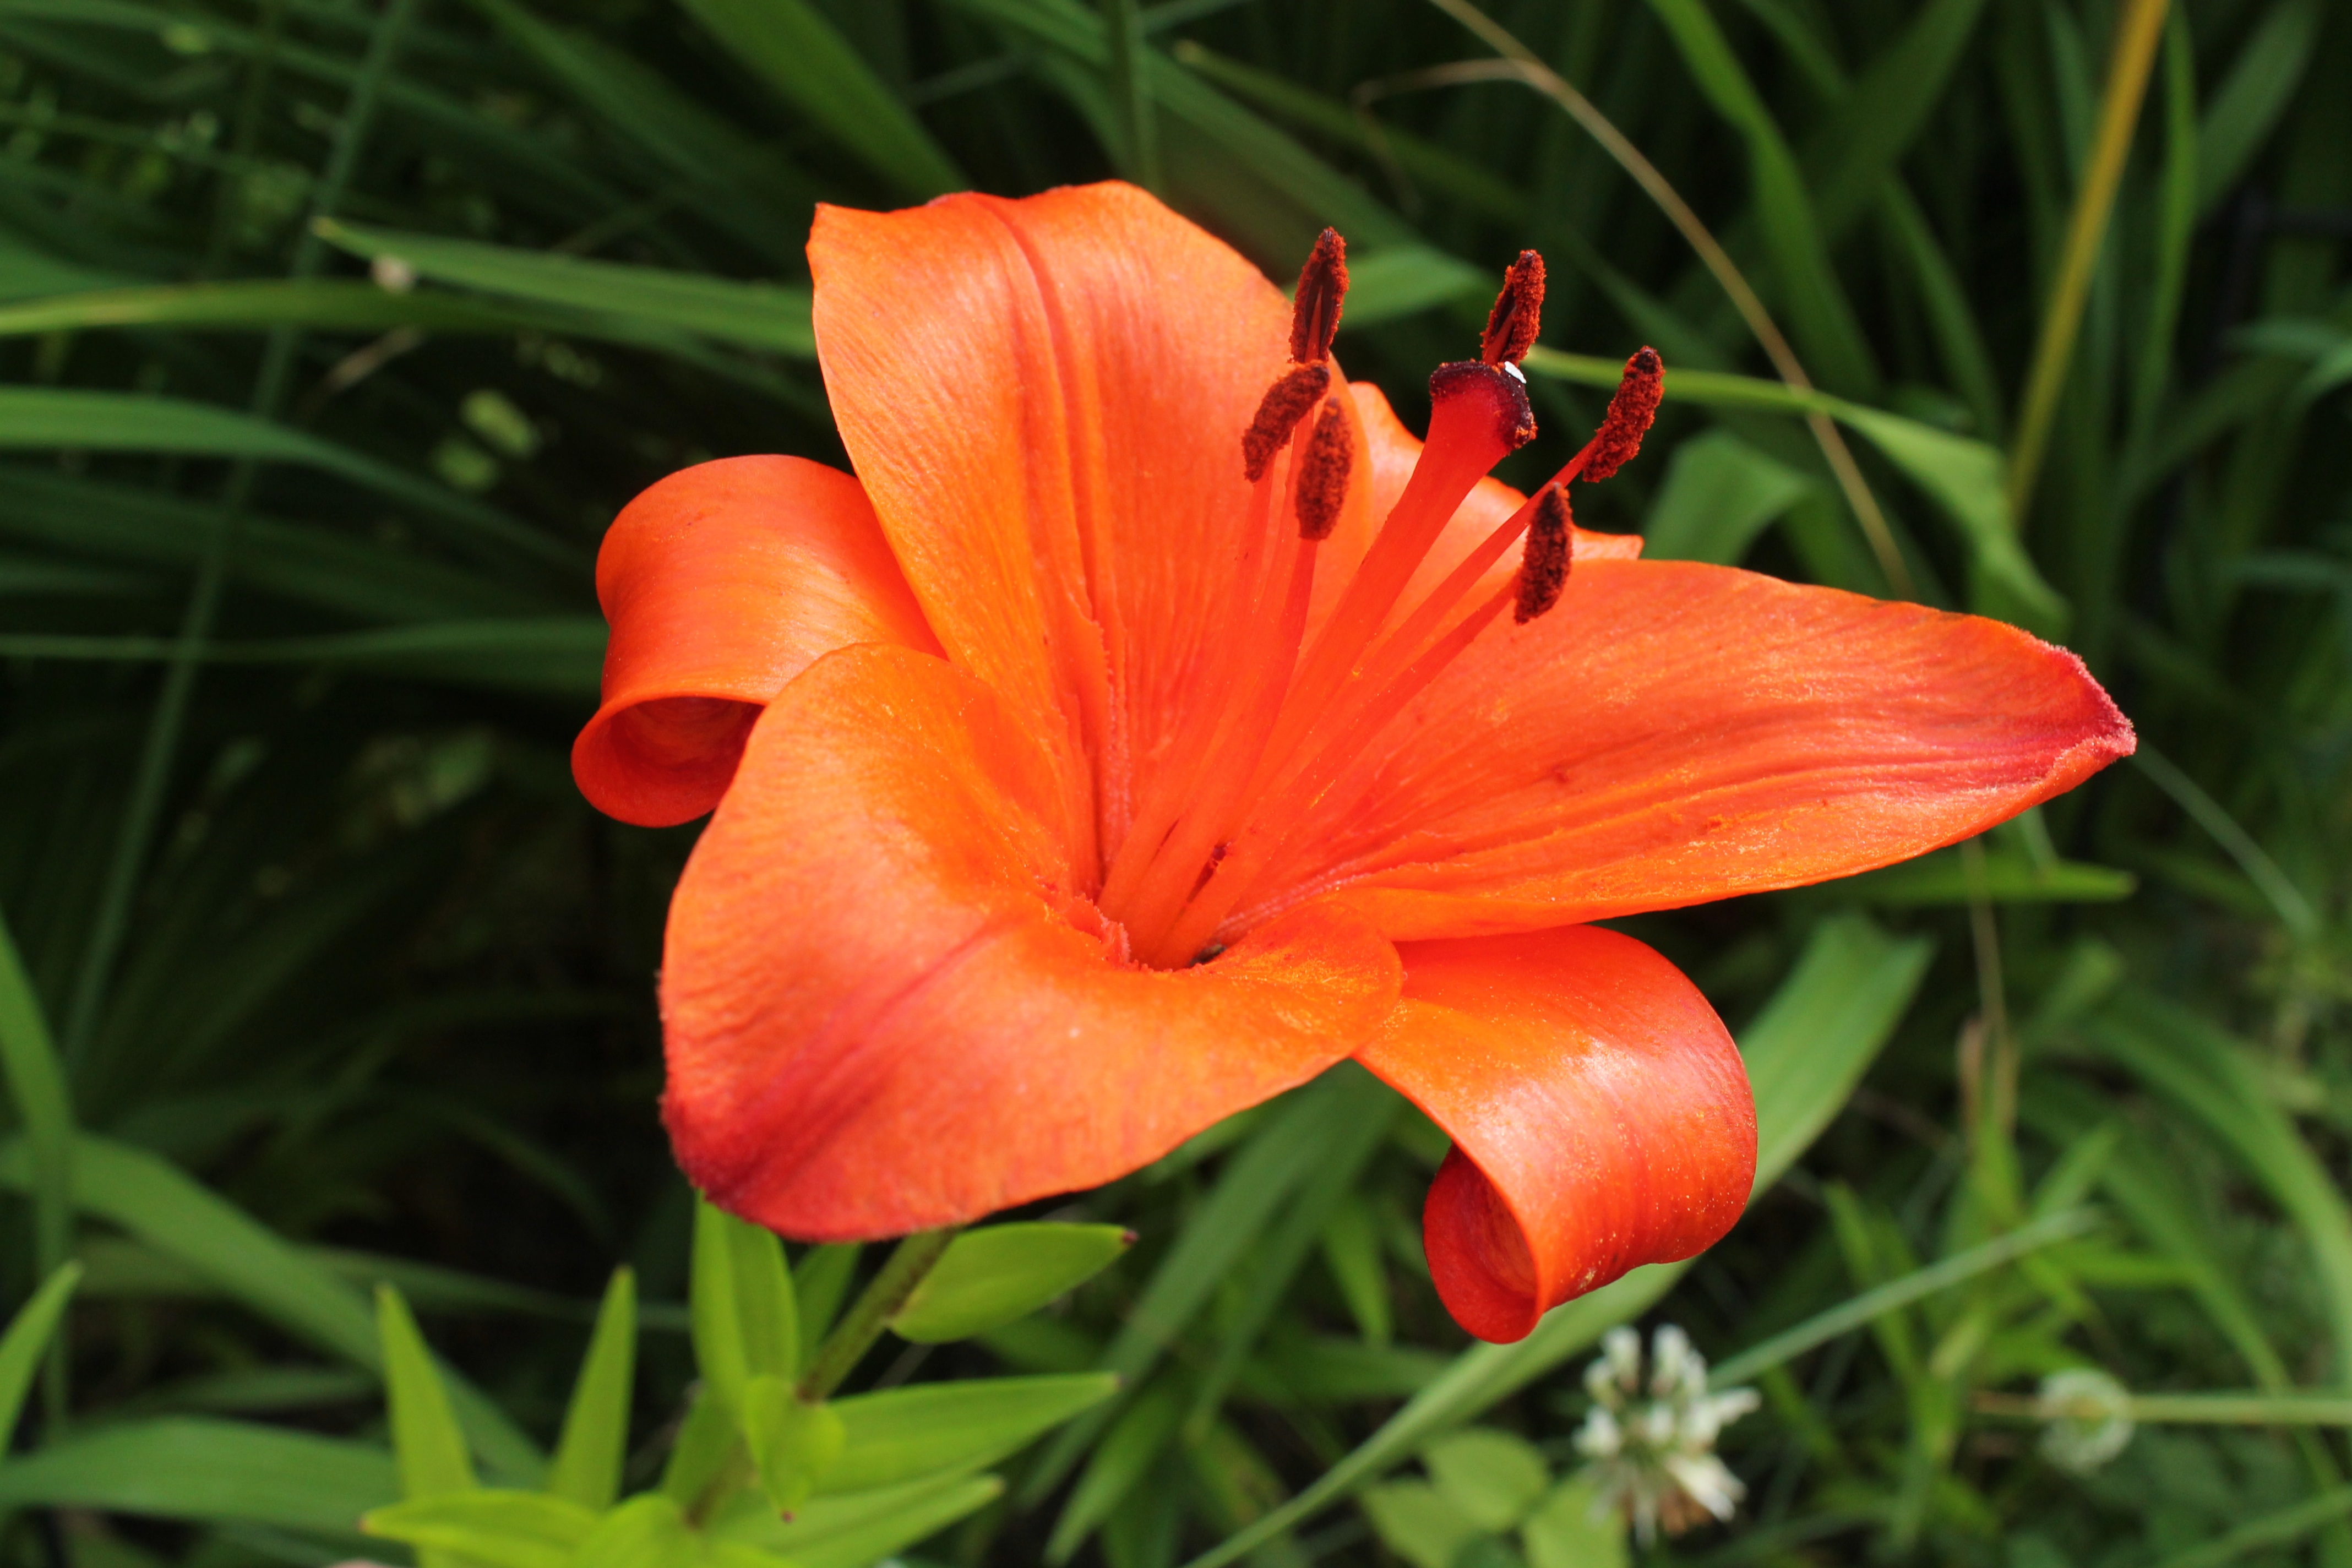
nature, blossom, plant, flower, petal, summer, spring, green, red, botany, flora, red flower, pistil, stamen, lily, daylily, macro photography, flowering plant, orange lily, land plant